Silver Quilty

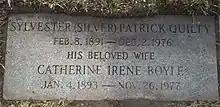
Quilty's grave marker at Notre-Dame Cemetery in Ottawa

In January 1925, Quilty appointed a special committee to review the amateur playing rules in the continued interest of uniformity and safety. In February 1925, he confirmed that the 1925 Allan Cup remained scheduled for Winnipeg, despite the 1925 Stanley Cup Finals being played in Western Canada. Quilty also confirmed that districts were voting on whether to make the Allan Cup final a best two-out-of-three series, or remain two-game total-goals series. Quilty announced Allan Cup and Abbott Cup schedules as a two-game series for 1925, but later switched the Allan Cup playoffs to a best-of-three series due to public demand. In March 1925, Quilty ordered an intermediate one-game playoff between Fort Frances and the Manitoba champion, but the Manitoba Association refused to play citing that no provision existed for inter-provincial intermediate playoffs.